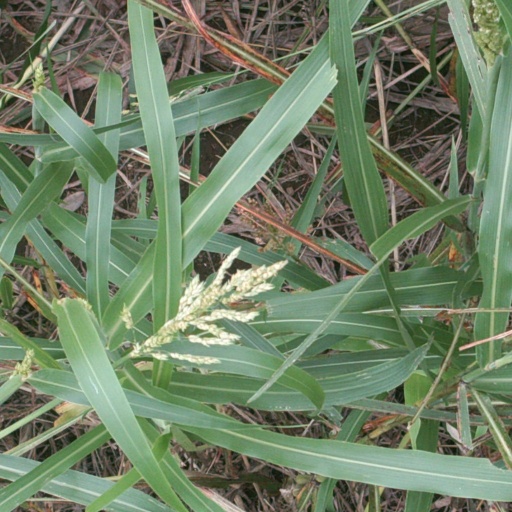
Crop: sorghum